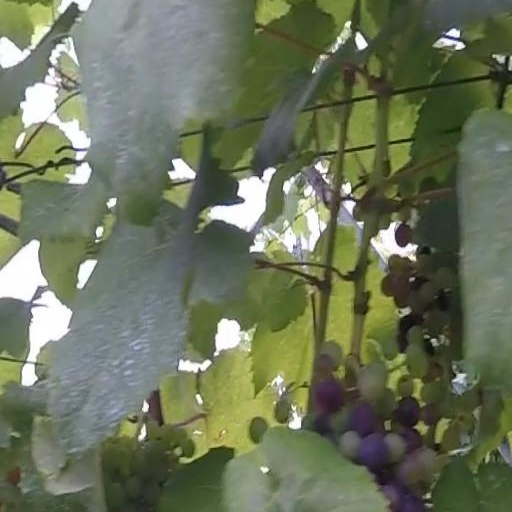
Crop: grape